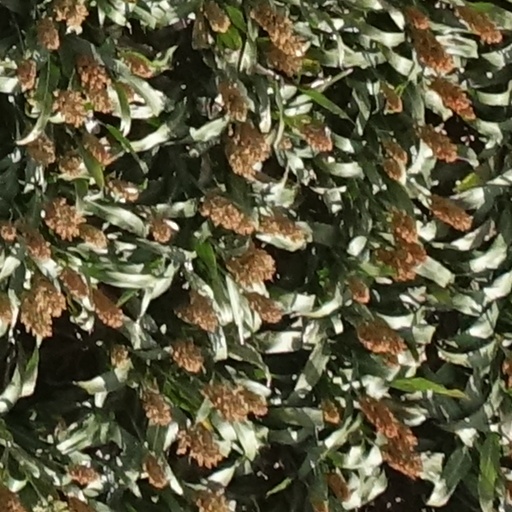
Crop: sorghum